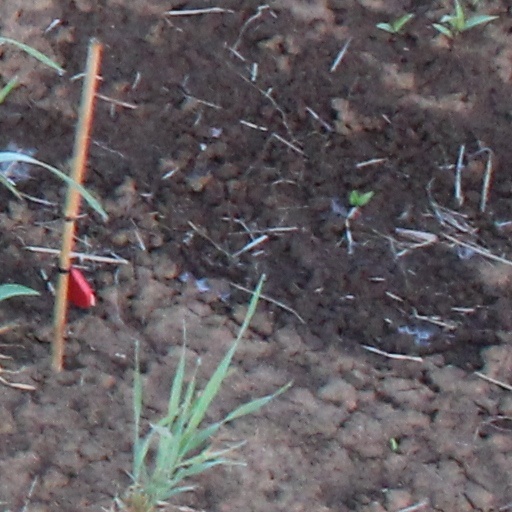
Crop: wheat